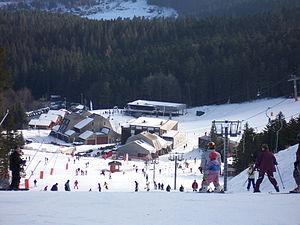
Chalmazel ou Chalmazel - Pierre-sur-Haute est une station de sports d'hiver du Massif central située sur le territoire de la commune de Chalmazel-Jeansagnière, dans le département de la Loire, en région Auvergne-Rhône-Alpes. Son domaine skiable alpin s'étend de 1 109 à 1 600 mètres d'altitude sur les pentes de Pierre-sur-Haute, point culminant des monts du Forez, entre la forêt et les landes sauvages d'altitude.